USS John Rodgers (DD-983)

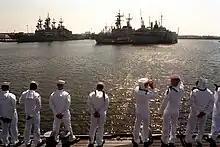
and USS "John Rodgers" in Charleston, 1991

"John Rodgers" immediately began operations in support of Operation Desert Shield after the Invasion of Kuwait by Iraq, and performed patrols in the Mediterranean and Red Seas throughout the conflict.